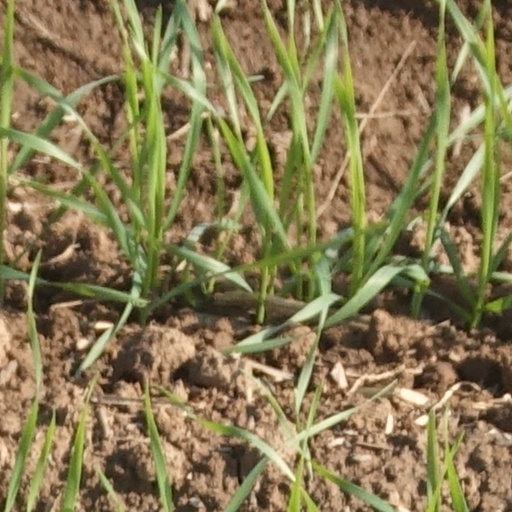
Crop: wheat